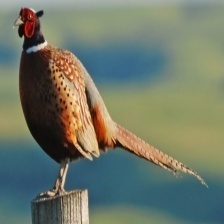
Species: RING-NECKED PHEASANT
Scientific name: PHASIANUS COLCHICUS